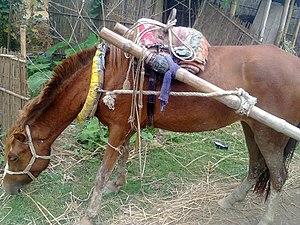
Le cheval au Bangladesh est présent physiquement, à travers l'élevage du cheval du Bangladesh et du poney de Râjshâhî, ainsi que dans l'Art. L'élevage du cheval, principalement destiné aux travaux de traction, reste très traditionnel, la majorité des propriétaires étant dans une logique d'économie de survie.